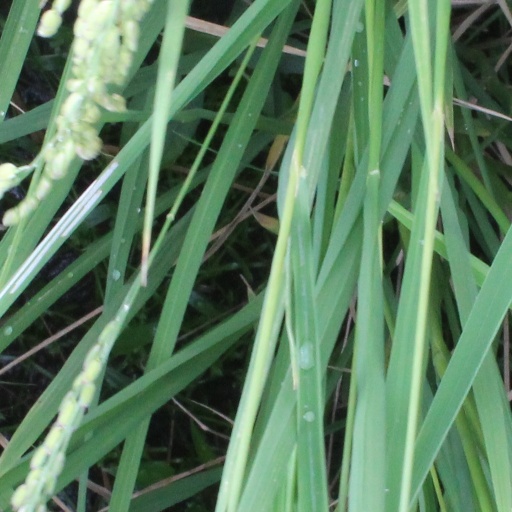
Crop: rice